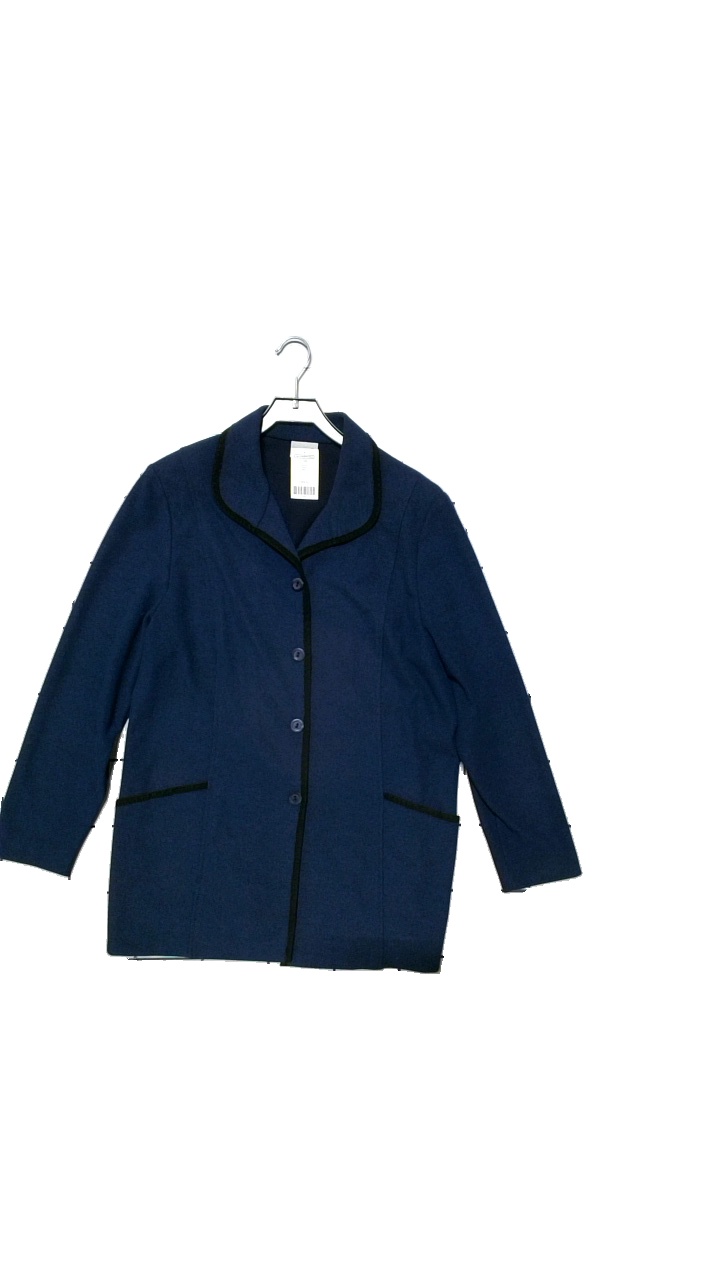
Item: Blazer (Ladies)
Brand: Karelia
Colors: Blue
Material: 75% polyester, 25% viscose
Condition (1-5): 5
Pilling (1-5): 5
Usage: Reuse
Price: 150-250